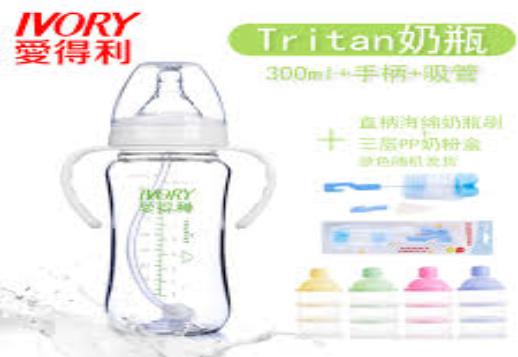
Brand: IVORY
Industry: Necessities